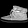
Label: Ankle boot